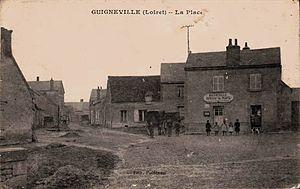
La place de Guigneville sur une carte postale ancienne, village de la région naturelle de Beauce, Loiret, France
Guigneville est une commune française située dans le département du Loiret en région Centre-Val de Loire.